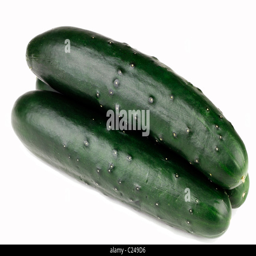
long green vegetables that are great at keeping cool .